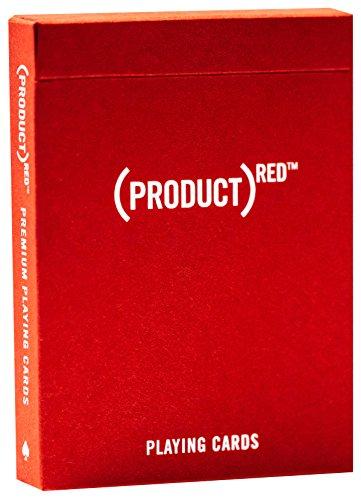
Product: theory11 Product(RED) Playing Cards
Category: Toys & Games | Games & Accessories | Card Games | Standard Playing Card Decks
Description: Premium playing cards produced in collaboration with RED.
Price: $8.29